RNA splicing

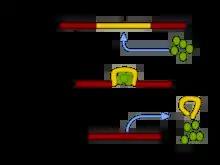
Process of RNA splicing

Several methods of RNA splicing occur in nature; the type of splicing depends on the structure of the spliced intron and the catalysts required for splicing to occur.